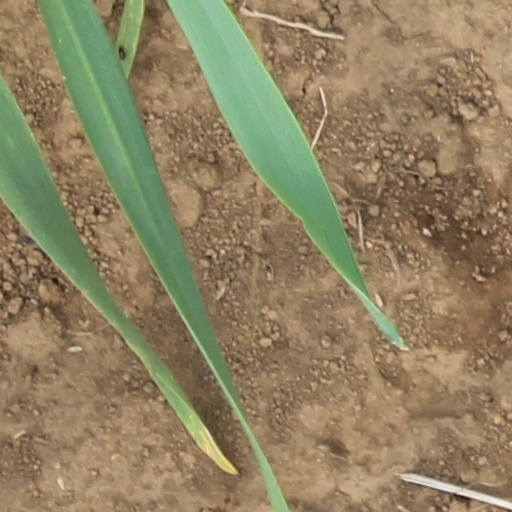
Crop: wheat